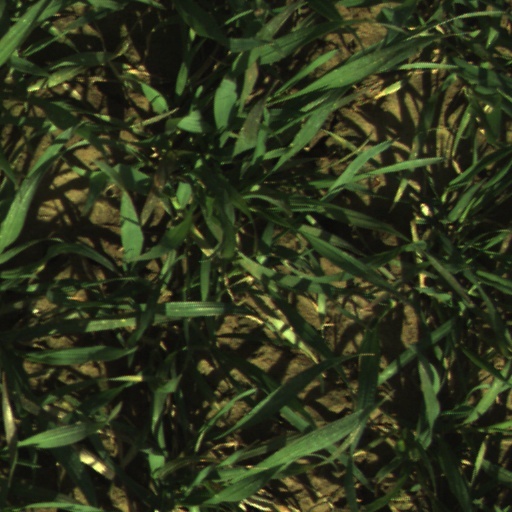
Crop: wheat